Karlheinz Stockhausen

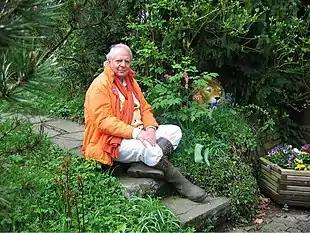
Stockhausen in the garden of his home in Kürten, 2005

On 29 December 1951, in Hamburg, Stockhausen married Doris Andreae. Together they had four children: Suja (b. 1953), Christel (b. 1956), Markus (b. 1957), and Majella (b. 1961). They were divorced in 1965. On 3 April 1967, in San Francisco, he married Mary Bauermeister, with whom he had two children: Julika (b. 22 January 1966) and Simon (b. 1967). They were divorced in 1972.